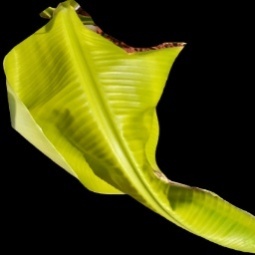
Label: Iron